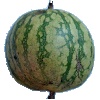
Label: watermelon